Peter Polansky

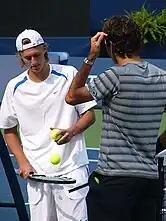
Polansky (left) and Roger Federer at practice during the 2009 Rogers Cup

The week after, Polansky lost in the opening round of the Seguros Bolívar Open Bogotá to Alejandro Falla. After a week off, the unseeded Polansky reached the semi-finals of the Granby Challenger, defeating José de Armas, Tobias Kamke, and Lester Cook before falling to No. 4 seed Kevin Anderson in the semis. In doubles Polansky and partner Bruno Agostinelli lost in the first round as a wild card entry. He lost to an in-form Xavier Malisse in the first round of the Odlum Brown Vancouver Open.